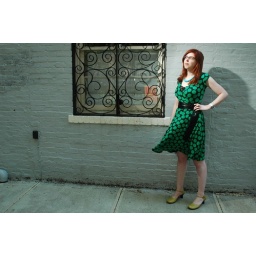
Mikhaela with scroll window, green dress blowing in wind